A Way in the World

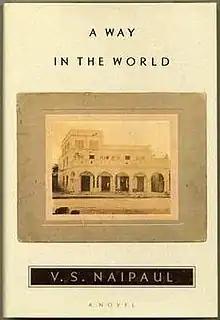
First edition cover

A Way in the World is a 1994 book by Nobel laureate V. S. Naipaul. Although it was marketed as a novel in America, "A Way in the World", which consists of linked narratives, is arguably something different.